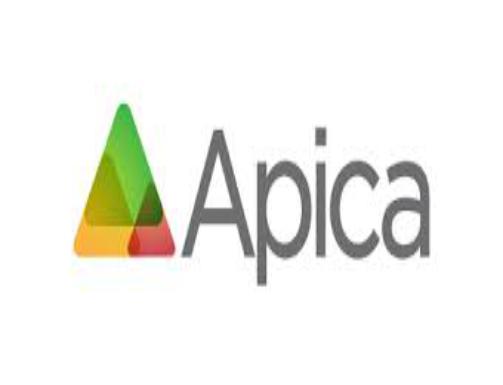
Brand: apica
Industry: Necessities